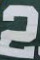
Number: 2